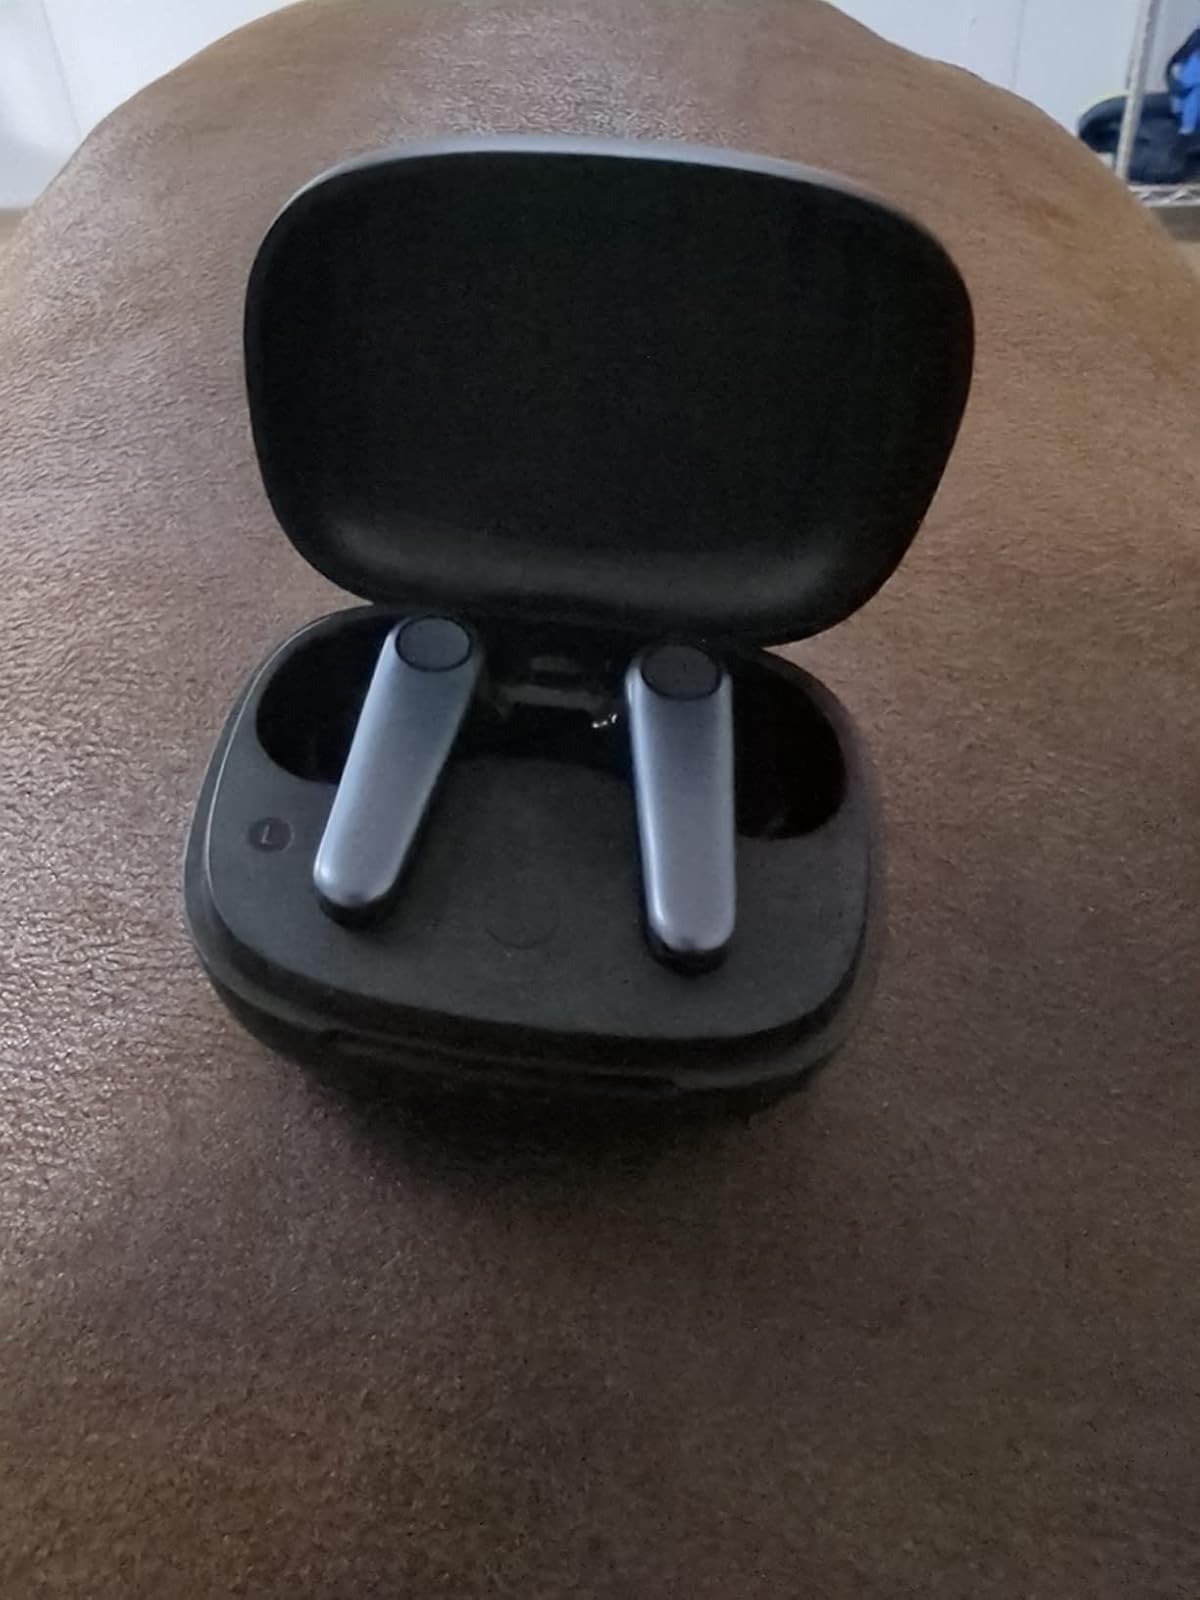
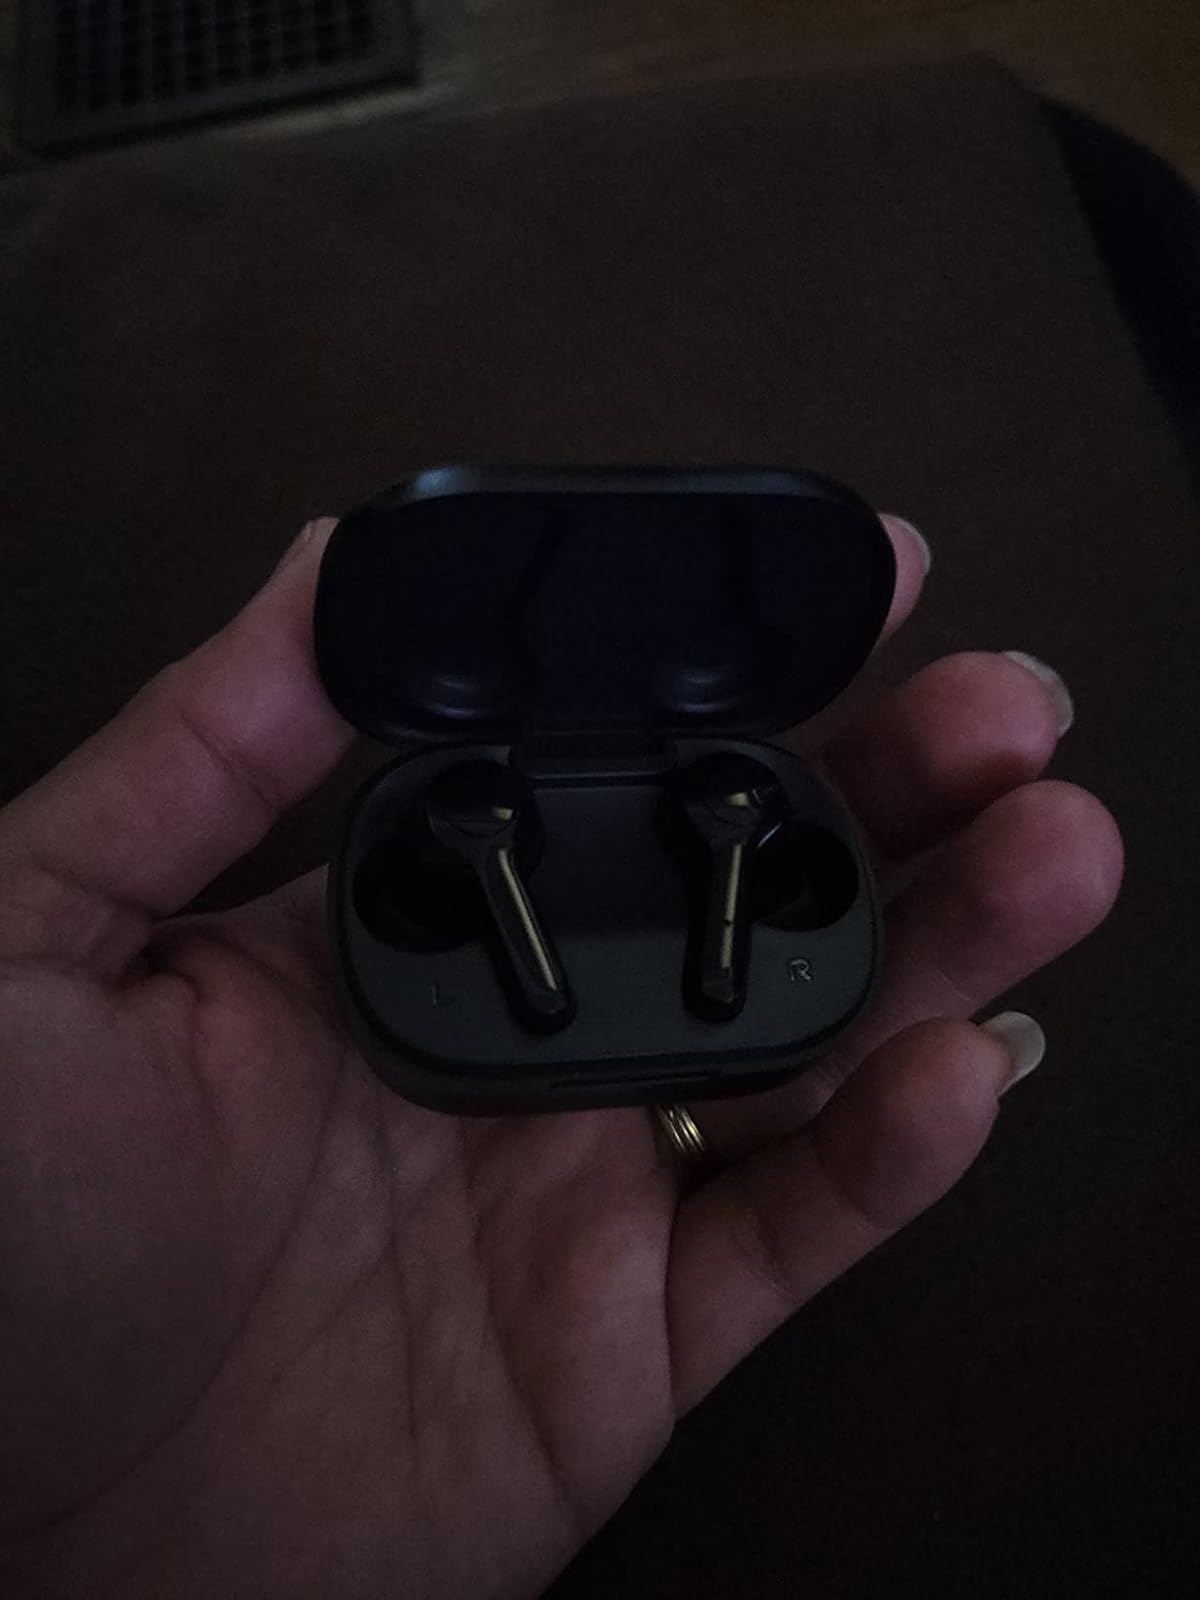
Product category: earbuds
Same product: no